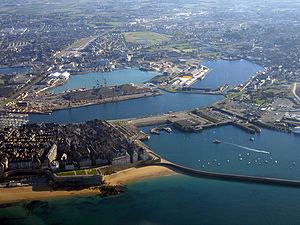
Saint Malo
Le port de Saint-Malo est un port de commerce situé en France classé d'intérêt national. Au niveau de la région Bretagne, il se situe au 3ᵉ rang pour les marchandises et au 1ᵉʳ rang pour les passagers. Au niveau national, il se situait en 2004 au 15ᵉ rang, à égalité à l'époque avec Brest, derrière Lorient 13ᵉ.
Saint-Malo est une commune française située en Bretagne, dans le département d'Ille-et-Vilaine, et le principal port de la côte nord de Bretagne. Le secteur touristique y est également très développé.
Cette liste des aires urbaines françaises recense les 160 aires urbaines de métropole ou des départements et régions d'outre-mer comptant plus de 50 000 habitants, classées selon leur population au recensement de 2016, en vigueur au 1ᵉʳ janvier 2019.